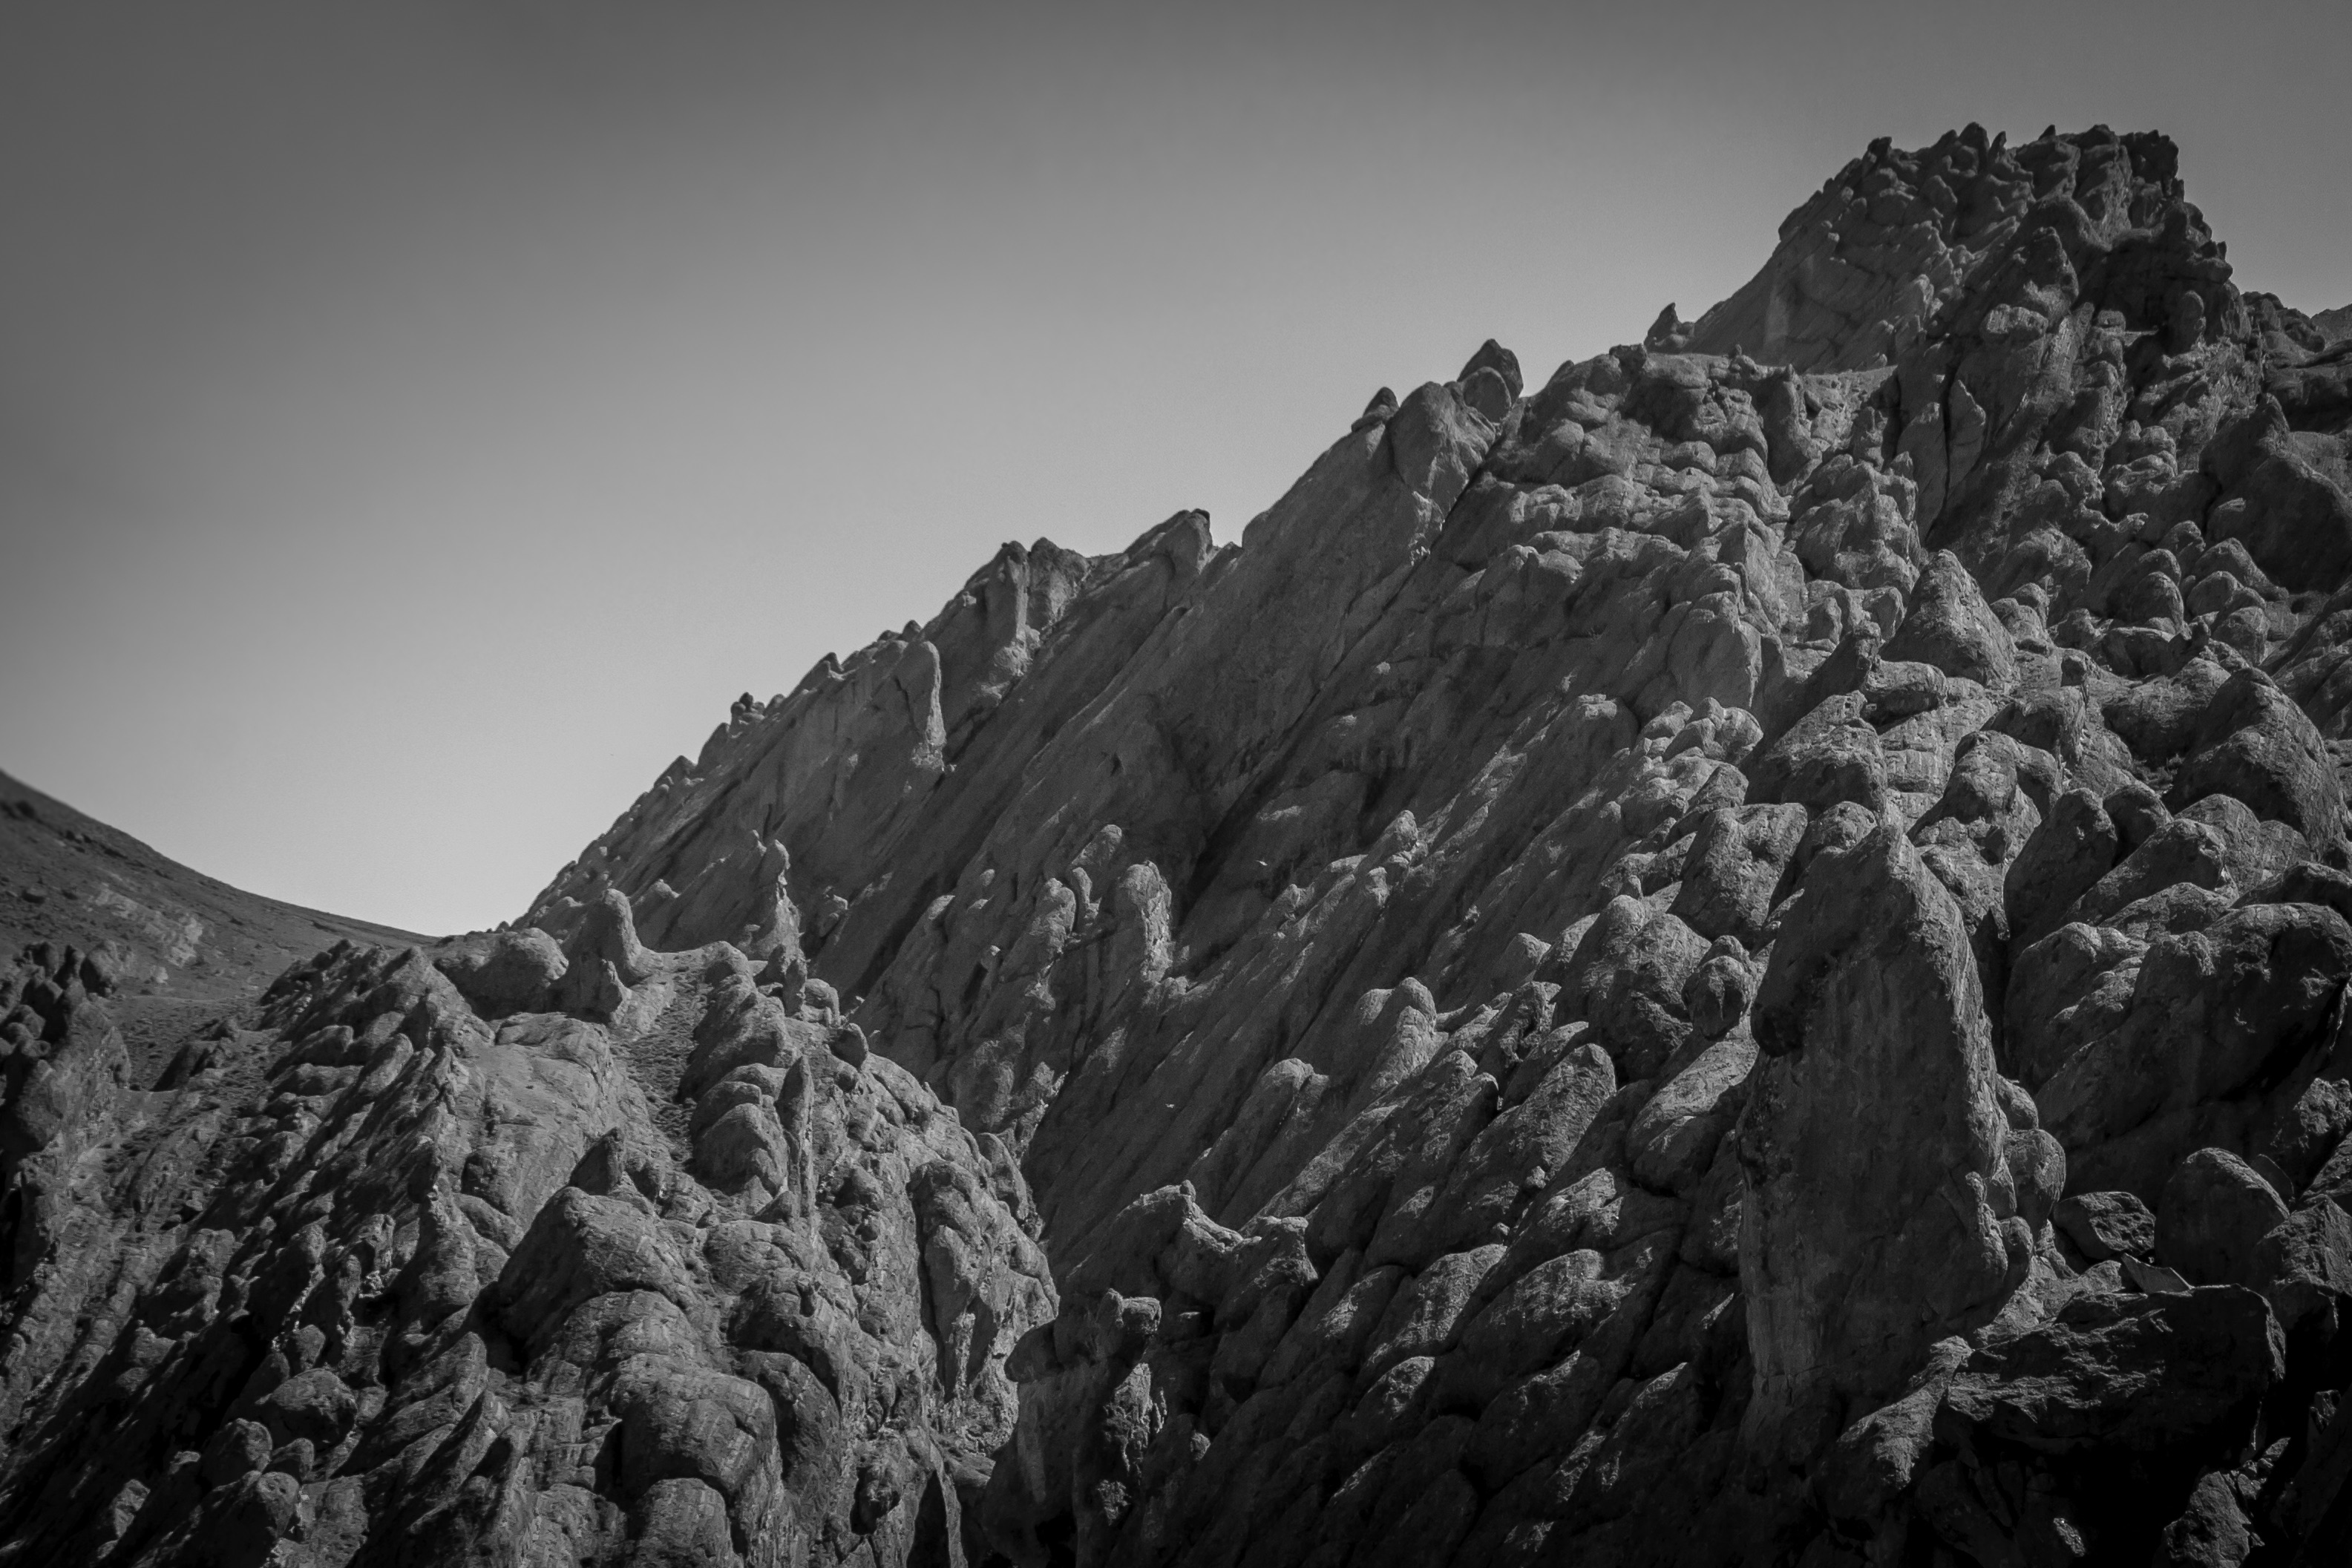
landscape, nature, rock, wilderness, mountain, snow, cloud, black and white, photography, hill, mountain range, darkness, monochrome, terrain, ridge, summit, alps, landform, monochrome photography, geographical feature, atmospheric phenomenon, mountainous landforms